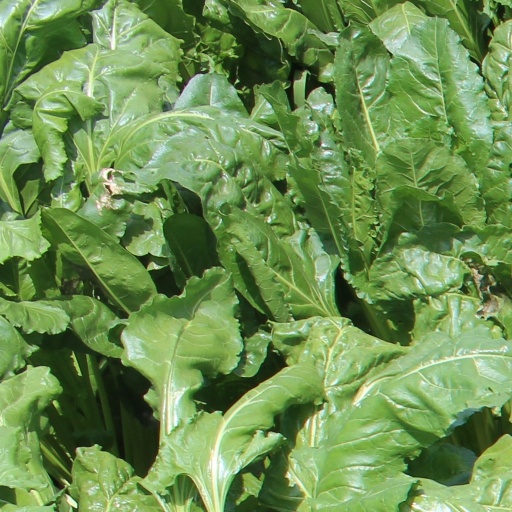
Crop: sugar beet